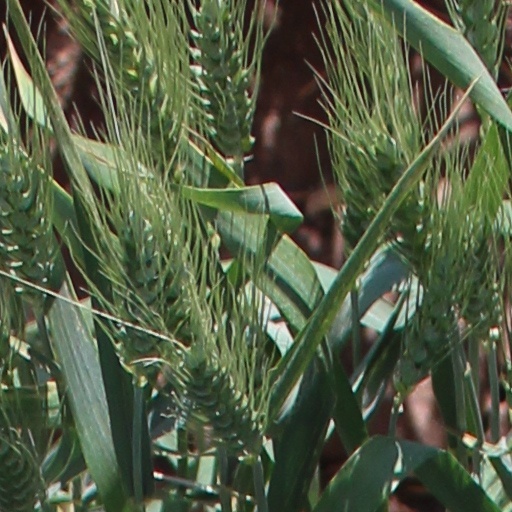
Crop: wheat